Broadwater Farm

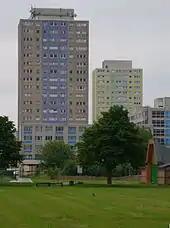
Kenley and Northolt towers and Hornchurch block.

By 1973, problems with the estate were becoming apparent; the walkways of the deck level created dangerously isolated areas which became hotspots for crime and robbery, and provided easy escape routes for criminals. The housing was poorly maintained by authorities. It suffered badly from water leakages, pest infestations (including a serious outbreak of cockroaches) and electrical faults. More than half of the people offered accommodation in the estate refused it, and the majority of existing residents had applied to be re-housed elsewhere.